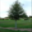
Label: maple_tree